65th Primetime Emmy Awards

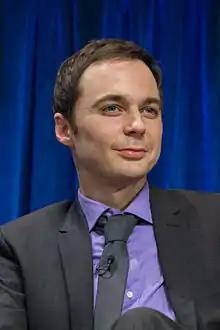
Jim Parsons, Outstanding Lead Actor in a Comedy Series winner

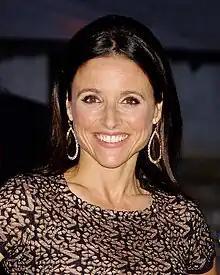
Julia Louis-Dreyfus, Outstanding Lead Actress in a Comedy Series winner

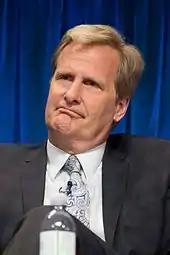
Jeff Daniels, Outstanding Lead Actor in a Drama Series winner

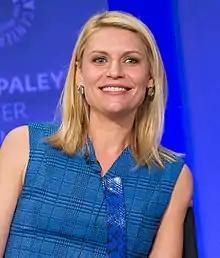
Claire Danes, Outstanding Lead Actress in a Drama Series winner

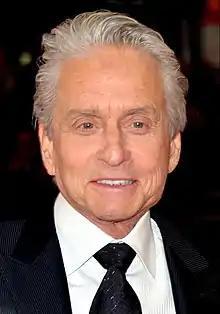
Michael Douglas, Outstanding Lead Actor in a Miniseries or Movie winner

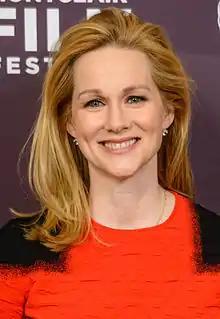
Laura Linney, Outstanding Lead Actress in a Miniseries or Movie winner

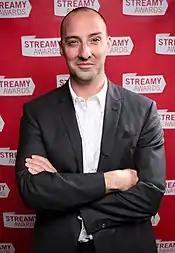
Tony Hale, Outstanding Supporting Actor in a Comedy Series winner

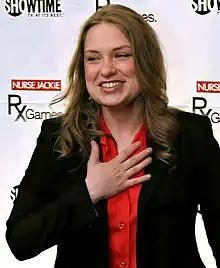
Merritt Wever, Outstanding Supporting Actress in a Comedy Series winner

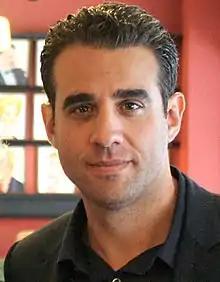
Bobby Cannavale, Outstanding Supporting Actor in a Drama Series winner

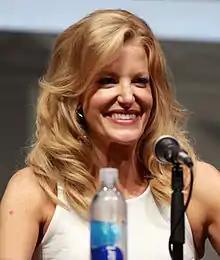
Anna Gunn, Outstanding Supporting Actress in a Drama Series winner

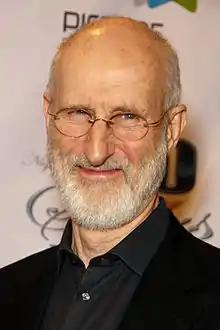
James Cromwell, Outstanding Supporting Actor in a Miniseries or Movie winner

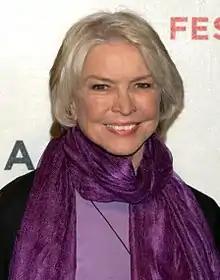
Ellen Burstyn, Outstanding Supporting Actress in a Miniseries or Movie winner

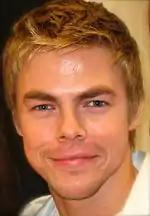
Derek Hough, Outstanding Choreography winner

The Television Academy was alerted to an issue with "hanging episodes" by Starz. The channel has numerous series with multiple "hanging episodes". "Hanging episodes" are episodes broadcast after the Academy's deadline for consideration that are part of a season that began before the deadline. For instance, in 2012, Starz's "Magic City" and AMC's "Mad Men" both ended their seasons in June, after the May 31 deadline. These episodes were allowed to be webcast for award consideration prior to their telecast should that telecast air after the submission period has closed. The Academy had prior rules stipulating that eligible episodes be presented on the same platform as the episodes that qualify the series.